Six Paths

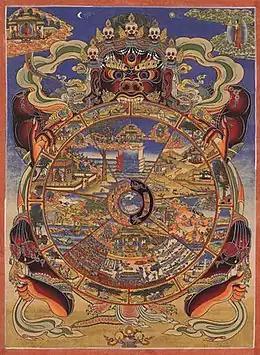
Bhavacakra (Sanskrit, Devanagari: ; Pali: "bhavacakka") or the wheel of becoming is a symbolic representation of the continuity of the process of existence in the form of a circle, used in Tibetan Buddhism, here on a thangka

The Six Paths in Buddhist cosmology are the six worlds where sentient beings are reincarnated based on their karma, which is linked to their actions in previous lives. These paths are depicted in the "Bhavacakra" ("wheel of existence"). The six paths are: